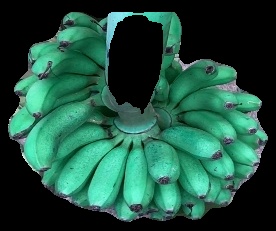
Variety: rasbale
Grade: grade1